Artists of the Tudor court

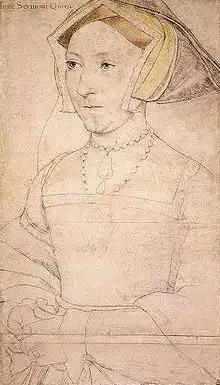
Drawing of Jane Seymour by Holbein, 1536–37

The Tudor period was one of unusual isolation from European trends for England. At the start the Wars of the Roses had greatly disrupted artistic activity, which apart from architecture had reached a very low ebb by 1485. The Yorkist dynasty overthrown by the Tudors had been very close to their Burgundian allies, and English diplomats had their portraits painted by the finest Early Netherlandish painters – Edward Grimston by Petrus Christus and Sir John Donne by Hans Memling (both National Gallery, London). However these were both painted abroad. In the Tudor period foreign artists were recruited and often welcomed lavishly by the English court, as they were in other artistically marginal parts of Europe like Spain or Naples. The Netherlandish painters remained predominant, though French influence was also important on both Lucas Horenbout and Nicholas Hilliard, respectively the founder and the greatest exponent of the distinctively English tradition of the portrait miniature.